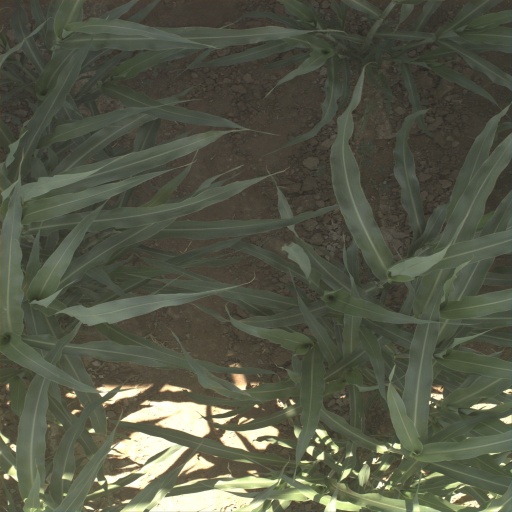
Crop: sorghum